Milan Antonović

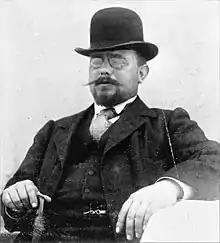
Antonović in 1898

Milan Antonović (Милан Антоновић; Belgrade, Principality of Serbia, 1850 – Belgrade, Kingdom of Yugoslavia, 1929) was a Serbian architect. His style is characterized by Eclecticism in architecture, with influences from both academic Neoclassicism architecture and the Vienna Secession.